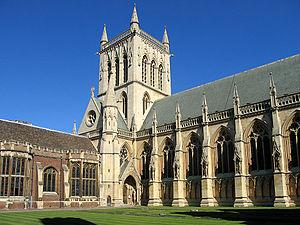
St John's College est l'un des 31 collèges de l'université de Cambridge au Royaume-Uni. Son nom officiel complet est The Master, Fellows and Scholars of the College of St John the Evangelist in the University of Cambridge. Parmi les anciens étudiants du collège, on trouve neuf lauréats du prix Nobel, six premiers ministres, trois archevêques, deux princes, et trois saintsc.
La famille Brontë [ˈbɹɒnteɪ] est une famille littéraire britannique du XIXᵉ siècle, dont la notoriété, qui s'étend à tous ses membres, est essentiellement due aux trois sœurs, poétesses et romancières, Charlotte, Emily et Anne. Elles publient des poèmes, puis des romans, d'abord sous des pseudonymes masculins. Leurs romans attirent immédiatement l'attention, pas toujours bienveillante, pour leur originalité et la passion qu'ils manifestent. Seul Jane Eyre, de Charlotte, connaît aussitôt le succès. Mais Wuthering Heights d'Emily, The Tenant of Wildfell Hall d'Anne et Villette de Charlotte sont admis plus tard parmi les grandes œuvres de la littérature.